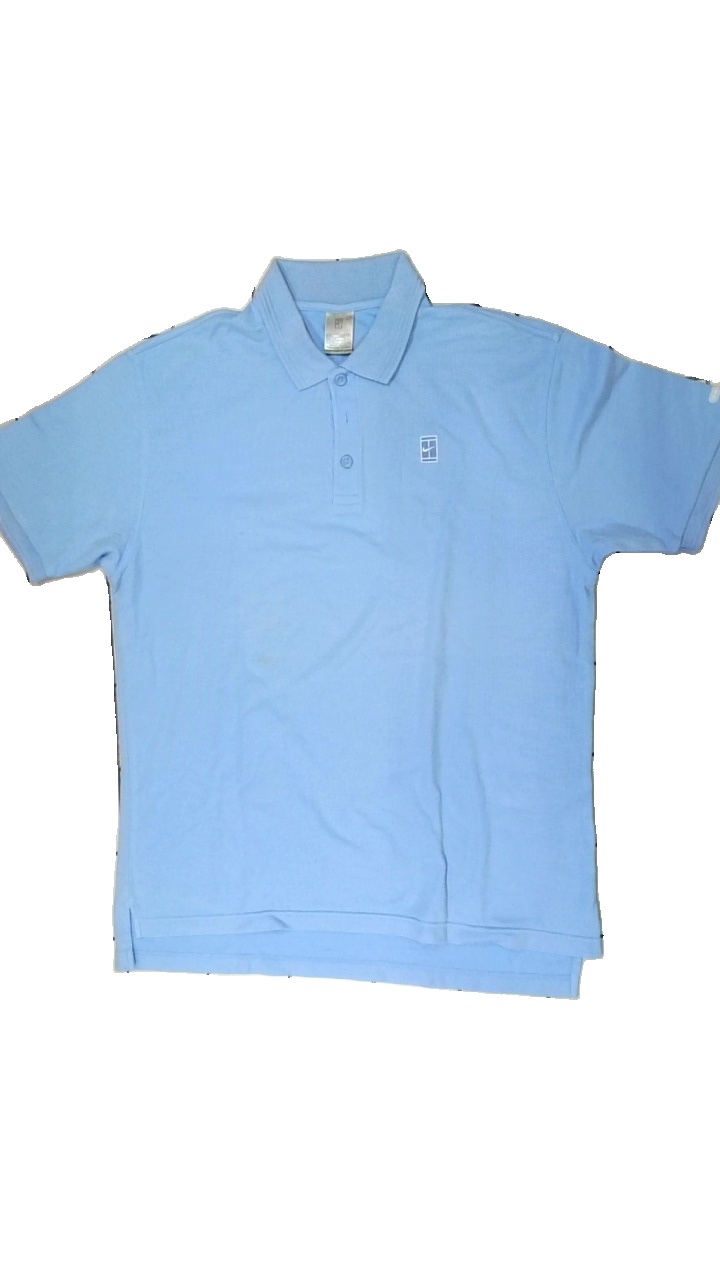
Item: Top (Men)
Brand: Nike
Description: blå piké med broderad logga och gul fläck på magen
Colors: Blue
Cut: Regular
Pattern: Logo print
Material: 67% cotton 33% polyester
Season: All
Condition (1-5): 3
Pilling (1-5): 3
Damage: gul fläck
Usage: Export
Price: <50